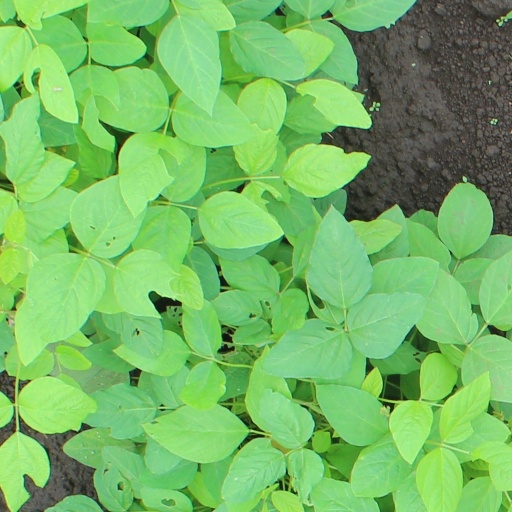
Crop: soybean